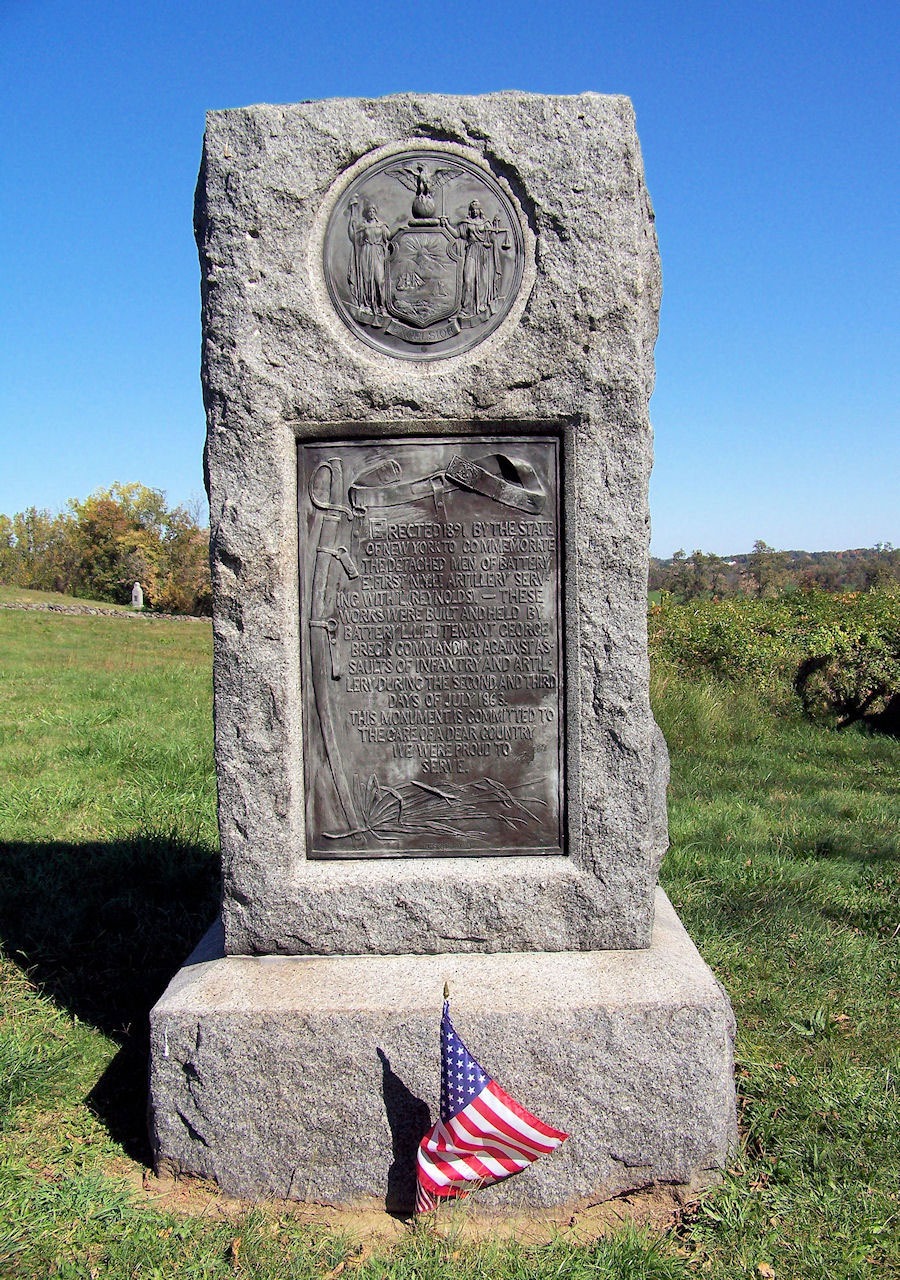
landscape, rock, architecture, monument, cemetery, life, grave, sculpture, memorial, objects, headstone, still, battlefield, monolith, gettysburg, stele, ancient history